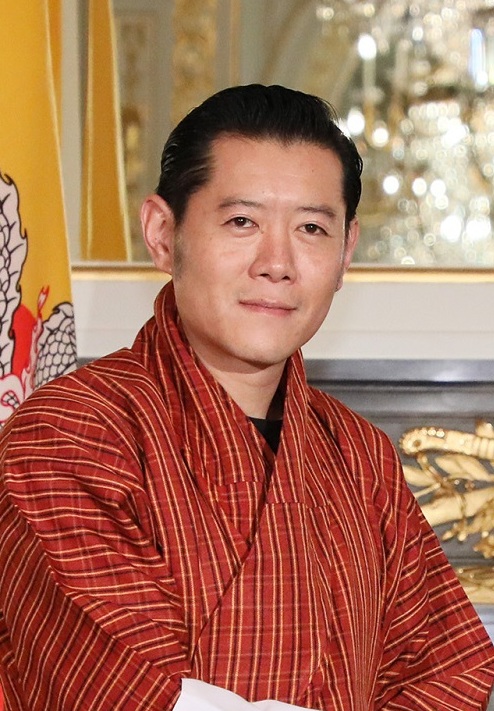
สมเด็จพระราชาธิบดีชิกเม เคซาร์ นัมกเยล วังชุก

| name = สมเด็จพระราชาธิบดีชิกเม เคซาร์ นัมเกยล วังชุก
| native_lang1 = ภาษาทิเบต
| native_lang1_name1 = འཇིགས་མེད་གེ་སར་རྣམ་རྒྱལ་དབང་ཕྱུག
| title = รายพระนามพระมหากษัตริย์ภูฏาน|พระมหากษัตริย์แห่งภูฏานดรุก กยาลโป|ดรุก กยาลโป (ราชามังกร)
| image = Jigme Khesar Namgyel Wangchuck at the Enthronement of Naruhito.jpg
| caption = พระบรมฉายาลักษณ์ในเดือนตุลาคม พ.ศ. 2562
| succession = รายพระนามพระมหากษัตริย์ภูฏาน|พระมหากษัตริย์แห่งภูฏาน
| reign = 16 ธันวาคม พ.ศ. 2549 – ปัจจุบัน
| coronation = 1 พฤศจิกายน พ.ศ. 2551
| predecessor = สมเด็จพระราชาธิบดีชิกเม เซ็งเค วังชุก
| successor = เจ้าชายชิกเม นัมเกยล วังชุก มกุฎราชกุมารแห่งภูฏาน
| spouse = สมเด็จพระราชินีเจจุน ปัทมา วังชุก
| issue = เจ้าชายชิกเม นัมเกยล วังชุก มกุฎราชกุมารแห่งภูฏาน เจ้าชายชิกเม อุกเยน วังชุก :en:Sonam Yangden Wangchuck|เจ้าหญิงโซนัม ยังเดน วังชุก
| house = ราชวงศ์วังชุก
| father = สมเด็จพระราชาธิบดีชิกเม เซ็งเค วังชุก
| mother = สมเด็จพระราชินีเชอริง ยังดน วังชุก
| birth_place = กาฐมาณฑุ ประเทศเนปาล
| religion = วัชรยาน|พุทธวัชรยาน
| signature = Jigme Khesar Namgyel Wangchuck signature.svg
| birth_style = พระราชสมภพ
สมเด็จพระราชาธิบดีชิกเม เคซาร์ นัมเกยล วังชุก (ภาษาซองคา : འཇིགས་མེད་གེ་སར་རྣམ་རྒྱལ་དབང་ཕྱུག་) (สื่อไทยออกพระนามว่า จิกมี เคเซอร์ นัมเกล วังชุก) เป็นพระมหากษัตริย์แห่งประเทศภูฏาน|ราชอาณาจักรภูฏาน รัชกาลที่ 5 แห่ง ราชวงศ์วังชุก ทรงได้รับการยกย่องจากชาวภูฏานรวมถึงชาวไทยส่วนใหญ่ว่ามีพระจริยวัตรที่งดงาม และเป็นที่รักยิ่งของประชาชนชาวภูฏาน
สมเด็จพระราชาธิบดีชิกเม เคซาร์ นัมเกยล วังชุก ทรงเป็นศูนย์รวมจิตใจของพสกนิกรทุกหมู่เหล่า จากการที่ทรงวางพระองค์อย่างเป็นกันเองในหมู่ประชาชน จึงสร้างความประทับใจแก่พสกนิกรอย่างสูง ถึงแม้ว่าพระองค์ไม่ต้องทรงรับพระราชภารกิจการบริหารประเทศ เนื่องจากสมเด็จพระราชบิดาได้ทรงวางระบอบปกครองแบบประชาธิปไตยขึ้นมาอยู่ก่อนแล้ว แต่พระองค์เองก็ยังทรงเป็นสัญลักษณ์สำคัญ ในการสร้างเอกภาพและเสถียรภาพ ในประเทศที่มีประชากรเพียง 753,947 คน โดยมุ่งเน้นด้านความสุขมวลรวมของประชากรภายในประเทศเป็นสำคัญ
== พระราชประวัติ ==
เสด็จพระราชสมภพเมื่อ 21 กุมภาพันธ์ พ.ศ. 2523 ที่โรงพยาบาลสูติกรรมและสตรีปโรปการ กาฐมาณฑุ ประเทศเนปาล พระองค์เป็นพระราชโอรสใน สมเด็จพระราชาธิบดีชิกเม ซิงเย วังชุก และ สมเด็จพระราชินีเชอริง ยังดน วังชุก|สมเด็จพระราชินีเชอริง ยางดน วังชุก พระบรมราชชนนีพันปีหลวง ซึ่งเป็นพระมเหสีองค์ที่สามในบรรดาพระมเหสีทั้งสี่พระองค์ สมเด็จพระราชาธิบดีชิกเม เคซาร์ นัมเกยล วังชุก มีพระขนิษฐาและพระอนุชาร่วมพระมารดา ซึ่งมีพระนามว่า เจ้าหญิงอาชิ เดเชน ยังซัม และพระอนุชามีพระนามว่า เจ้าชาย ดาโช ชิกเม ดอร์จิ วังชุก
=== การศึกษา ===
เมื่อทรงเจริญพระชนมพรรษา พระองค์ได้เสด็จพระราชดำเนินไปทรงศึกษาต่อที่สหรัฐอเมริกา ในระดับมัธยมศึกษาที่ คัชชิง อะคาเดมี (Cushing Academy) ซึ่งเป็นโรงเรียนประจำสหศึกษาที่มีชื่อเสียงของรัฐแมสซาชูเซตส์ มีอายุกว่า 100 ปี และทรงศึกษาต่อในระดับปริญญาตรีที่วิทยาลัยวีตัน (Wheaton College) ซึ่งเป็นมหาวิทยาลัยด้านศิลปศาสตร์ในรัฐเดียวกัน ก่อนที่จะเสด็จพระราชดำเนินมาศึกษาต่อปริญญาโท ในสาขาการทูต (Foreign Service Programme) และสาขาวิชาการเมืองที่ Magdalen College School สหราชอาณาจักร
นอกจากนี้ พระองค์เสด็จพระราชดำเนินแทนพระราชบิดาไปยังต่างแดนในหลายโอกาส และทรงเรียนรู้ถึงวัฒนธรรมต่างๆ รวมไปจนถึงการศึกษา และองค์กรเศรษฐกิจหลายแห่ง
=== การทูลเกล้าถวายปริญญา ===
* มหาวิทยาลัยรังสิตได้ทูลเกล้าทูลกระหม่อมถวายปริญญาศิลปศาสตรดุษฎีบัณฑิตกิตติมศักดิ์ แด่สมเด็จพระราชาธิบดี (เมื่อครั้งยังดำรงพระยศเป็นเจ้าชายมกุฎราชกุมาร) ในวันที่ 26 พฤศจิกายน 2549
* มหาวิทยาลัยขอนแก่นได้ทูลเกล้าทูลกระหม่อมถวายปริญญาวิทยาศาสตร์ดุษฎีบัณฑิตกิตติมศักดิ์ สาขาส่งเสริมการเกษตร แด่สมเด็จพระราชาธิบดี นอกจากนี้พระองค์ยังส่งนักศึกษาและบุคคลสำคัญเข้ามาศึกษา ดูงาน และสัมมนาที่ คณะเกษตรศาสตร์ มหาวิทยาลัยขอนแก่น เป็นประจำ
== เสด็จขึ้นครองราชย์ ==
สมเด็จพระราชาธิบดีชิกเม เซ็งเค วังชุก พระบรมชนกนาถ ทรงสละราชสมบัติพระราชทานให้แก่เจ้าชายชิกเม เคซาร์ นัมเกยล วังชุก รัชทายาท พระองค์ได้เสด็จขึ้นครองราชย์เมื่อวันที่ 16 ธันวาคม พ.ศ. 2549 โดยมีพระราชดำริในการเปลี่ยนแปลงการปกครอง จากระบอบสมบูรณาญาสิทธิราชย์มาเป็นระบอบประชาธิปไตย
และได้ทรงบำเพ็ญพระราชกรณียกิจอย่างแรกด้วยการพระราชดำรัสเนื่องในโอกาสวันชาติของภูฎาน หลังจากนั้นประมาณสองปี ในวันที่ 6 พฤศจิกายน พ.ศ. 2551 พระองค์ได้ประกอบพิธีบรมราชาภิเษกเป็นพระมหากษัตริย์อย่างเป็นทางการ ณ พระราชวังในกรุงทิมพู
== พระราชพิธีบรมราชาภิเษก ==
ในวันที่ 6 พฤศจิกายน พ.ศ. 2551 สมเด็จพระราชาธิบดีชิกเม เคซาร์ นัมเกยล วังชุก ทรงเข้าพระราชพิธีราชาภิเษกภายในพระราชวังทาชิโชซอง ในเมืองทิมพู โดยสมเด็จพระราชาธิบดีชิกเม ซิงเย วังชุก ทรงเป็นผู้ประกอบพระราชพิธี โดย พระราชทานมงกุฎไหมสีแดงดำแด่พระองค์ นอกจากนี้ยังมีนางซอนยา คานธี ประธานรัฐสภาของอินเดียเข้าร่วมในพิธีด้วย ทั้งนี้พระองค์ได้สืบบัลลังก์เป็นพระมหากษัตริย์รัชกาลที่ 5 แห่งราชวงศ์วังชุกด้วยพระชนมพรรษาเพียง 28 พรรษา และทรงปกครองประเทศด้วยระบอบประชาธิปไตย
สมเด็จพระราชาธิบดีชิกเม เคซาร์ นัมเกยล วังชุก ทรงฉลองพระองค์สีแดงทองที่เป็นชุดคลุมยาวปิดเข่าอันเรียกกันว่า "โฆ" ซึ่งเป็นเครื่องแต่งกายประจำชาติของชายชาวภูฏาน ประทับบนบัลลังก์ทองคำ พระพักตร์เคร่งขรึม แต่ก็ทรงแย้มพระสรวลเล็กน้อยขณะทรงรับเครื่องถวายแด่สมเด็จพระราชาธิบดีองค์ใหม่และสิ่งศักดิ์สิทธิ์ และยังมีพระบรมราโชวาทพระราชทานแก่พสกนิกรหลายพันคนที่มาเฝ้าทูลละอองธุลีพระบาทในตอนบ่ายของวันเดียวกันว่า "ข้าพเจ้าไม่ต้องการสิ่งใด" "สิ่งที่สำคัญสำหรับข้าพเจ้าคือความหวังและความมุ่งมาดปรารถนาของ ประชาชน และพระชนมายุอันยืนยาวและพระพลานามัยอันแข็งแรงสำหรับสมเด็จพระราชบิดา ชิกเม ซิงเย วังชุก ของข้าพเจ้า" "ในโอกาสอันพิเศษยิ่งนี้ ขอให้ร่วมกันสวดมนต์และขออธิษฐานขอให้แสงตะวันเฉิดฉันแห่งความสุขจะสาดส่อง ลงมาที่ประเทศชาติของเราเสมอไป"
นอกจากประชาชนหลายพันคนที่มารวมตัวกันถวายพระพรชัยมงคลแด่สมเด็จพระราชาธิบดีชิกเม เคซาร์ นัมเกยล วังชุก ซึ่งประกอบพิธีบรมราชาภิเษกแล้ว ยังมีแขกสำคัญที่ร่วมในพิธีดังกล่าวคือ ประธานาธิบดีประติภา ปาติลแห่งอินเดีย และนางโซเนีย คานธี นักการเมืองคนสำคัญของอินเดียพร้อมด้วยบุตรธิดา เนื่องจากครอบครัวคานธีนั้นมีความสนิทชิดเชื้อกับราชวงศ์ภูฏาน
ซีเอ็นเอ็น ได้รายงานข่าวการเฉลิมฉลองพระราชพิธีบรมราชาภิเษกนี้ โดยระบุว่า มีการร่วมเฉลิมฉลองตามถนนหนทาง เล่นดนตรี มีการประดับประดาดอกไม้ตามศูนย์ต่างๆเพื่อแสดงการเฉลิมฉลองในโอกาสที่มีกษัตริย์พระองค์ใหม่ ตลอดจนมีการรายงานถึงความรู้สึกของพสกนิกรชาวภูฏานที่ทั้งต่างแสดงความดีใจ และสะเทือนใจในการสละราชสมบัติอย่างกะทันหันของพระราชบิดาไปพร้อมๆกัน
สมเด็จพระราชาธิบดีชิกเม เคซาร์ นัมเกยล วังชุก ได้ทรงประกาศหมั้นกับ เจตซุน เพมา ซึ่งเป็นหญิงสาวสามัญชน โดยทั้งสองอภิเษกสมรสในเดือนตุลาคม พ.ศ. 2554
== ชีวิตส่วนพระองค์ ==
ทรงประกอบพระราชพิธีราชาภิเษกสมรสกับสมเด็จพระราชินีเจจุน ปัทมา วังชุก จัดขึ้น ณ มณฑลพูนาคา ประเทศภูฏานภูฎานชื่นมื่นกษัตริย์ชิกเมอภิเษกวันนี้.html ภูฎานชื่นมื่นกษัตริย์ชิกเมอภิเษกวันนี้ ทรงมีพระราชโอรส 2 พระองค์ และพระราชธิดา 1 พระองค์คือ เจ้าชายชิกเม นัมเกยล วังชุก , เจ้าชายชิกเม อุกเยน วังชุก และ :en:Sonam Yangden Wangchuck|เจ้าหญิงโซนัม ยังเดน วังชุก
== ถวายความอาลัยในหลวงรัชกาลที่ 9 ==
15 ตุลาคม พ.ศ. 2559 สมเด็จพระราชาธิบดีชิกเม เคซาร์ นัมเกยล วังชุก ได้เสด็จพระราชดำเนินเยือนราชอาณาจักรไทย พร้อมด้วย สมเด็จพระราชินีเจตซุน เพมา วังชุก และเจ้าชายชิกเม นัมเกยล วังชุก มกุฎราชกุมารแห่งภูฏาน|เจ้าชายชิกเม นัมเกยล วังชุก มกุฎราชกุมาร เพื่อทรงร่วมพระราชพิพีทรงบำเพ็ญพระราชกุศล และเสด็จพระราชดำเนินมาถวายความอาลัยในวันที่ 16 ตุลาคม พ.ศ. 2559 ทรงวางพวงมาลาถวายราชสักการะ หน้าพระบรมโกศพระบรมศพพระบาทสมเด็จพระมหาภูมิพลอดุลยเดชมหาราช บรมนาถบพิตร|พระบาทสมเด็จพระปรมินทรมหาภูมิพลอดุลยเดช บรมนาถบพิตร ณ พระที่นั่งดุสิตมหาปราสาท ในพระบรมมหาราชวัง ทรงมีพระราชสาส์นถวายความอาลัยมีใจความตอนหนึ่งว่า

นับตั้งแต่วันแรกของการเสด็จสวรรคตของพระบาทสมเด็จพระมหาภูมิพลอดุลยเดชมหาราช บรมนาถบพิตร|พระบาทสมเด็จพระปรมินทรมหาภูมิพลอดุลยเดช บรมนาถบพิตร สมเด็จพระราชาธิบดีชิกเม เคซาร์ นัมเกยล วังชุก ได้ทรงนำพระบรมวงศานุวงศ์ ข้าราชบริพาร ข้าราชการระดับสูง ร่วมสวดมนต์และจุดเทียนหนึ่งพันเล่ม ณ พระมหาวิหารเกนราแห่งทาชิโชซอง ในทิมพู|กรุงทิมพู เมืองหลวงของประเทศภูฏาน และ 7 วันต่อเนื่อง ที่วัดทั่วประเทศในประเทศภูฏาน|ภูฏาน จัดพิธีสวดมนต์ บำเพ็ญพระราชกุศล และจุดเทียน ตามขนบธรรมเนียมเพื่อร่วมถวายความอาลัย บรรยากาศในพิธีสะท้อนถึงความตั้งใจของชาวประเทศภูฏาน|ภูฏาน ทั้งเด็กนักเรียน ข้าราชการ พ่อค้าประชาชน Jitzen นักเรียนชาวประเทศภูฏาน|ภูฏาน กล่าวว่า
พีธีนี้ นอกจากจะเปิดโอกาสให้ชาวประเทศภูฏาน|ภูฏานได้ร่วมแสดงความอาลัย ยังกลายเป็นพิธีที่มีความหมายอย่างยิ่ง สำหรับชาวไทยในประเทศภูฏาน|ภูฏาน บรรยากาศและผู้คนในพิธี เต็มไปด้วยความอบอุ่น เสมือนการปลอบประโลม โอบกอดหัวใจของชาวไทยในประเทศภูฏาน|ภูฏาน ในห่วงเวลาแห่งความสูญเสีย คนไทยในประเทศภูฏาน|ภูฏานบางคนได้มีโอกาสเข้าเฝ้า สมเด็จพระราชาธิบดีชิกเม เคซาร์ นัมเกยล วังชุก ระหว่างที่เสด็จพระราชดำเนิน ไปร่วมสวดมนต์และบำเพ็ญพระราชกุศล ณ พระมหาวิหารเกนราแห่งทาชิโชซอง นอกจากภาพคุ้นตาของชาวไทยที่ สมเด็จพระราชาธิบดีชิกเม เคซาร์ นัมเกยล วังชุก เข้าเฝ้าพระบาทสมเด็จพระมหาภูมิพลอดุลยเดชมหาราช บรมนาถบพิตร|พระบาทสมเด็จพระปรมินทรมหาภูมิพลอดุลยเดช บรมนาถบพิตร พระองค์ยังเคยเสด็จพระราชดำเนินเยือน ณ จังหวัดเชียงใหม่ เพื่อศึกษาแนวทางพระราชดำริ การพัฒนาบนยอดดอยอินทนนท์และยอดดอยอางขาง ข้อมูลเหล่านี้ถูกนำกลับไปปรับใช้บนพื้นที่ภูเขาสูง และทำการเกษตรของชาวประเทศภูฏาน|ภูฏาน นี้จึงเป็นคำตอบที่รายพระนามพระมหากษัตริย์ภูฏาน|พระมหากษัตริย์แห่งภูฏาน ตลอดพสกนิกรของพระองค์ มีความรักความผูกพัน และอยู่เคียงข้างปวงชนชาวไทย ทั้งในยามสุขและยามทุกข์ ตลอดมา "กษัตริย์ภูฏาน - ในหลวง ร.9" ความผูกพันที่มากกว่ามิตรประเทศ แสงจากพ่อ น้อมศิระกราน เสด็จสู่สวรรคาลัย ออกอากาศ 15 ส.ค 2560 จากthai pbs “กษัตริย์ภูฏาน – ในหลวง ร.9” ความสัมพันธ์อันแน่นแฟ้น ความผูกพันที่มากกว่ามิตรประเทศ จากsiammanussati
== พระราชกรณียกิจ ==
สมเด็จพระราชาธิบดีชิกเม เคซาร์ นัมเกยล วังชุก เป็นหนึ่งในพระราชอาคันตุกะ ในพระราชพิธีฉลองสิริราชสมบัติ ครบ ๖๐ ปี|พระราชอาคันตุกะ ที่เสด็จทรงร่วมพระราชพิธีฉลองสิริราชสมบัติครบ 60 ปี ของพระบาทสมเด็จพระมหาภูมิพลอดุลยเดชมหาราช บรมนาถบพิตร|พระบาทสมเด็จพระเจ้าอยู่หัวภูมิพลอดุลยเดช ระหว่างวันที่ 12-13 มิถุนายน พ.ศ. 2549 ที่กรุงเทพมหานคร ในขณะที่พระองค์ยังทรงเป็นมกุฎราชกุมาร และเป็นพระราชอาคันตุกะที่มีพระชนมายุน้อยที่สุด ในหมู่ราชวงศ์ที่มาร่วมงาน
*เดือนพฤศจิกายน พ.ศ. 2549 พระองค์เสด็จเยือนประเทศไทยอีกครั้งเพื่อเสด็จเยี่ยมชมสวนดอกไม้ของภูฏาน ในงานพืชสวนโลกที่จัดขึ้นในเชียงใหม่ และทางมหาวิทยาลัยรังสิตได้ทูลเกล้าทูลกระหม่อมถวายปริญญาศิลปศาสตรดุษฎีบัณฑิตกิตติมศักดิ์ในช่วงเวลาต่อมา
*ทรงร่วมลงพระนามในสนธิสัญญามิตรภาพกับประเทศอินเดียในช่วงเดือนกุมภาพันธ์ พ.ศ. 2550 แทนฉบับเดิม ซึ่งคือฉบับ พ.ศ. 2492
*15 ตุลาคม พ.ศ. 2559 สมเด็จพระราชาธิบดีชิกเม เคซาร์ นัมเกยล วังชุก ได้เสด็จพระราชดำเนินเยือนราชอาณาจักรไทย พร้อมด้วย สมเด็จพระราชินีเจตซุน เพมา วังชุก และเจ้าชายชิกเม นัมเกยล วังชุก มกุฎราชกุมารแห่งภูฏาน|เจ้าชายชิกเม นัมเกยล วังชุก มกุฎราชกุมาร เพื่อทรงร่วมพระราชพิพีทรงบำเพ็ญพระราชกุศล และเสด็จพระราชดำเนินมาถวายความอาลัยในวันที่ 16 ตุลาคม พ.ศ. 2559 ทรงวางพวงมาลาถวายราชสักการะ หน้าพระบรมโกศพระบรมศพพระบาทสมเด็จพระมหาภูมิพลอดุลยเดชมหาราช บรมนาถบพิตร|พระบาทสมเด็จพระปรมินทรมหาภูมิพลอดุลยเดช บรมนาถบพิตร ณ พระที่นั่งดุสิตมหาปราสาท ในพระบรมมหาราชวัง “กษัตริย์ชิกเม” ประกอบพิธีจุดเทียนอุทิศแด่ “ในหลวง” พร้อมรับสั่งไว้ทุกข์ทั่วภูฏาน เหล่าผู้นำโลกร่วมอาลัย จากMGR Online
*26 ตุลาคม พ.ศ. 2560 พระองค์ได้เสด็จพระราชดำเนินเยือนราชอาณาจักรไทย พร้อมด้วย สมเด็จพระราชินีเจตซุน เพมา วังชุก และเจ้าชายชิกเม นัมเกยล วังชุก มกุฎราชกุมารแห่งภูฏาน|เจ้าชายชิกเม นัมเกยล วังชุก มกุฎราชกุมาร เพื่อทรงร่วมพระราชพิธีถวายพระเพลิงพระบรมศพพระบาทสมเด็จพระปรมินทรมหาภูมิพลอดุลยเดช|พระราชพิธีถวายพระเพลิงพระบรมศพพระบาทสมเด็จพระปรมินทรมหาภูมิพลอดุลยเดช บรมนาถบพิตร
== พระราชอิสริยยศ ==
* เจ้าชาย "ดาโช" ชิกเม เคซาร์ นัมเกยล วังชุก (พ.ศ. 2523 — พ.ศ. 2547|2547)
* เจ้าชาย "โชเซ เพนลป" ชิกเม เคซาร์ นัมเกยล วังชุก มกุฎราชกุมารแห่งภูฏาน (พ.ศ. 2547 — พ.ศ. 2549|2549)
* สมเด็จพระราชาธิบดีชิกเม เคซาร์ นัมเกยล วังชุก (พ.ศ. 2549 — ปัจจุบัน)
=== เครื่องราชอิสริยาภรณ์ ===
==== เครื่องราชอิสริยาภรณ์ต่างประเทศ ====
* :
** พ.ศ. 2553 – ไฟล์:TON Order of Queen Salote Tupou III ribbon.svg|80x80px เครื่องราชอิสริยาภรณ์สมเด็จพระราชินีซาโลเต ตูปูที่ 3 ชั้นที่ 1 "The 2nd Annual Report of the Honorable Prime Minister to the Fifth session of the First Parliament on the State of the Nation" (PDF).
* :
** พ.ศ. 2553 – ไฟล์:The Boy Scout Citation Medal - 1st Class (Thailand) ribbon.svg|80x80px เหรียญลูกเสือสดุดี ชั้นที่ 1ราชกิจจานุเบกษา, ประกาศสํานักนายกรัฐมนตรี เรื่อง พระราชทานเหรียญลูกเสือสดุดี, เล่ม ๑๒๘ ตอนที่ ๑ ข หน้า ๒, ๑๒ มกราคม ๒๕๕๔
== พงศาวลี ==
ahnentafel-compact5
| style = font-size: 90%; line-height: 110%;
| border = 1
| boxstyle = padding-top: 0; padding-bottom: 0;
| boxstyle_1 = background-color: #fcc;
| boxstyle_2 = background-color: #fb9;
| boxstyle_3 = background-color: #ffc;
| boxstyle_4 = background-color: #bfc;
| boxstyle_5 = background-color: #9fe;
| 1 = 1. 
| 2 = 2. สมเด็จพระราชาธิบดีชิกเม ซิงเย วังชุก
| 3 = 3. สมเด็จพระราชินีเชอริง ยังดน วังชุก
| 4 = 4. สมเด็จพระราชาธิบดีชิกเม ดอร์จี วังชุก
| 5 = 5. สมเด็จพระราชินีเกซัง โชเดน
| 8 = 8. สมเด็จพระราชาธิบดีชิกเม วังชุก
| 9 = 9. สมเด็จพระราชินีพุนโซ โชเดน
| 16 = 16. สมเด็จพระราชาธิบดีอุกเยน วังชุก
== อ้างอิง ==
* หนังสือเจ้าชายในดวงใจ (Precious Prince of Hearts). มหาวิทยาลัยรังสิต.
== แหล่งข้อมูลอื่น ==
*
* พระราชประวัติเจ้าชายชิกเม เคซาร์ นัมเกยล วังชุก
* ราชวงศ์ภูฏาน
* ราชวงศ์ภูฏาน
* Tim Fischer: Wise heads prevail in capital of happiness
* Bhutan 2008 Coronation of the Fifth King (Official Website)
* BBC, In pictures: Bhutan coronation
* Bhutan crowns a new King (gallery)
* Of Rainbows and Clouds: The Life of Yab Ugyen Dorji As Told to His Daughter
หมวดหมู่:พระมหากษัตริย์ภูฏาน|ชิกเม
หมวดหมู่:พระมหากษัตริย์ที่ทรงครองราชย์ในปัจจุบัน|ชิกเม
หมวดหมู่:ผู้ได้รับปริญญากิตติมศักดิ์จากมหาวิทยาลัยขอนแก่น
หมวดหมู่:ผู้ได้รับปริญญากิตติมศักดิ์จากมหาวิทยาลัยรังสิต
หมวดหมู่:ราชวงศ์วังชุก
หมวดหมู่:บุคคลจากกาฐมาณฑุ
หมวดหมู่:มกุฎราชกุมารแห่งภูฏาน